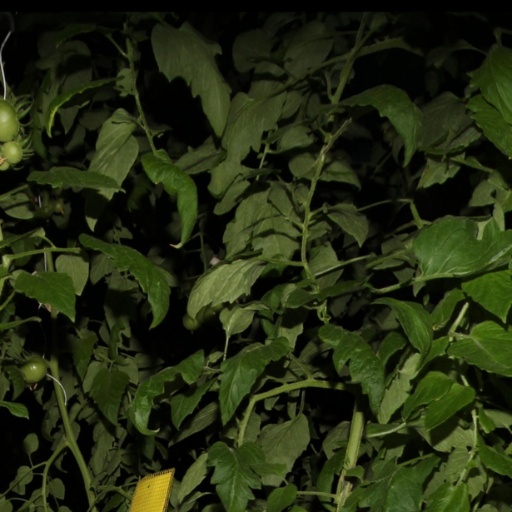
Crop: tomato